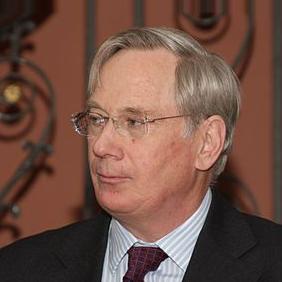
Age: 63